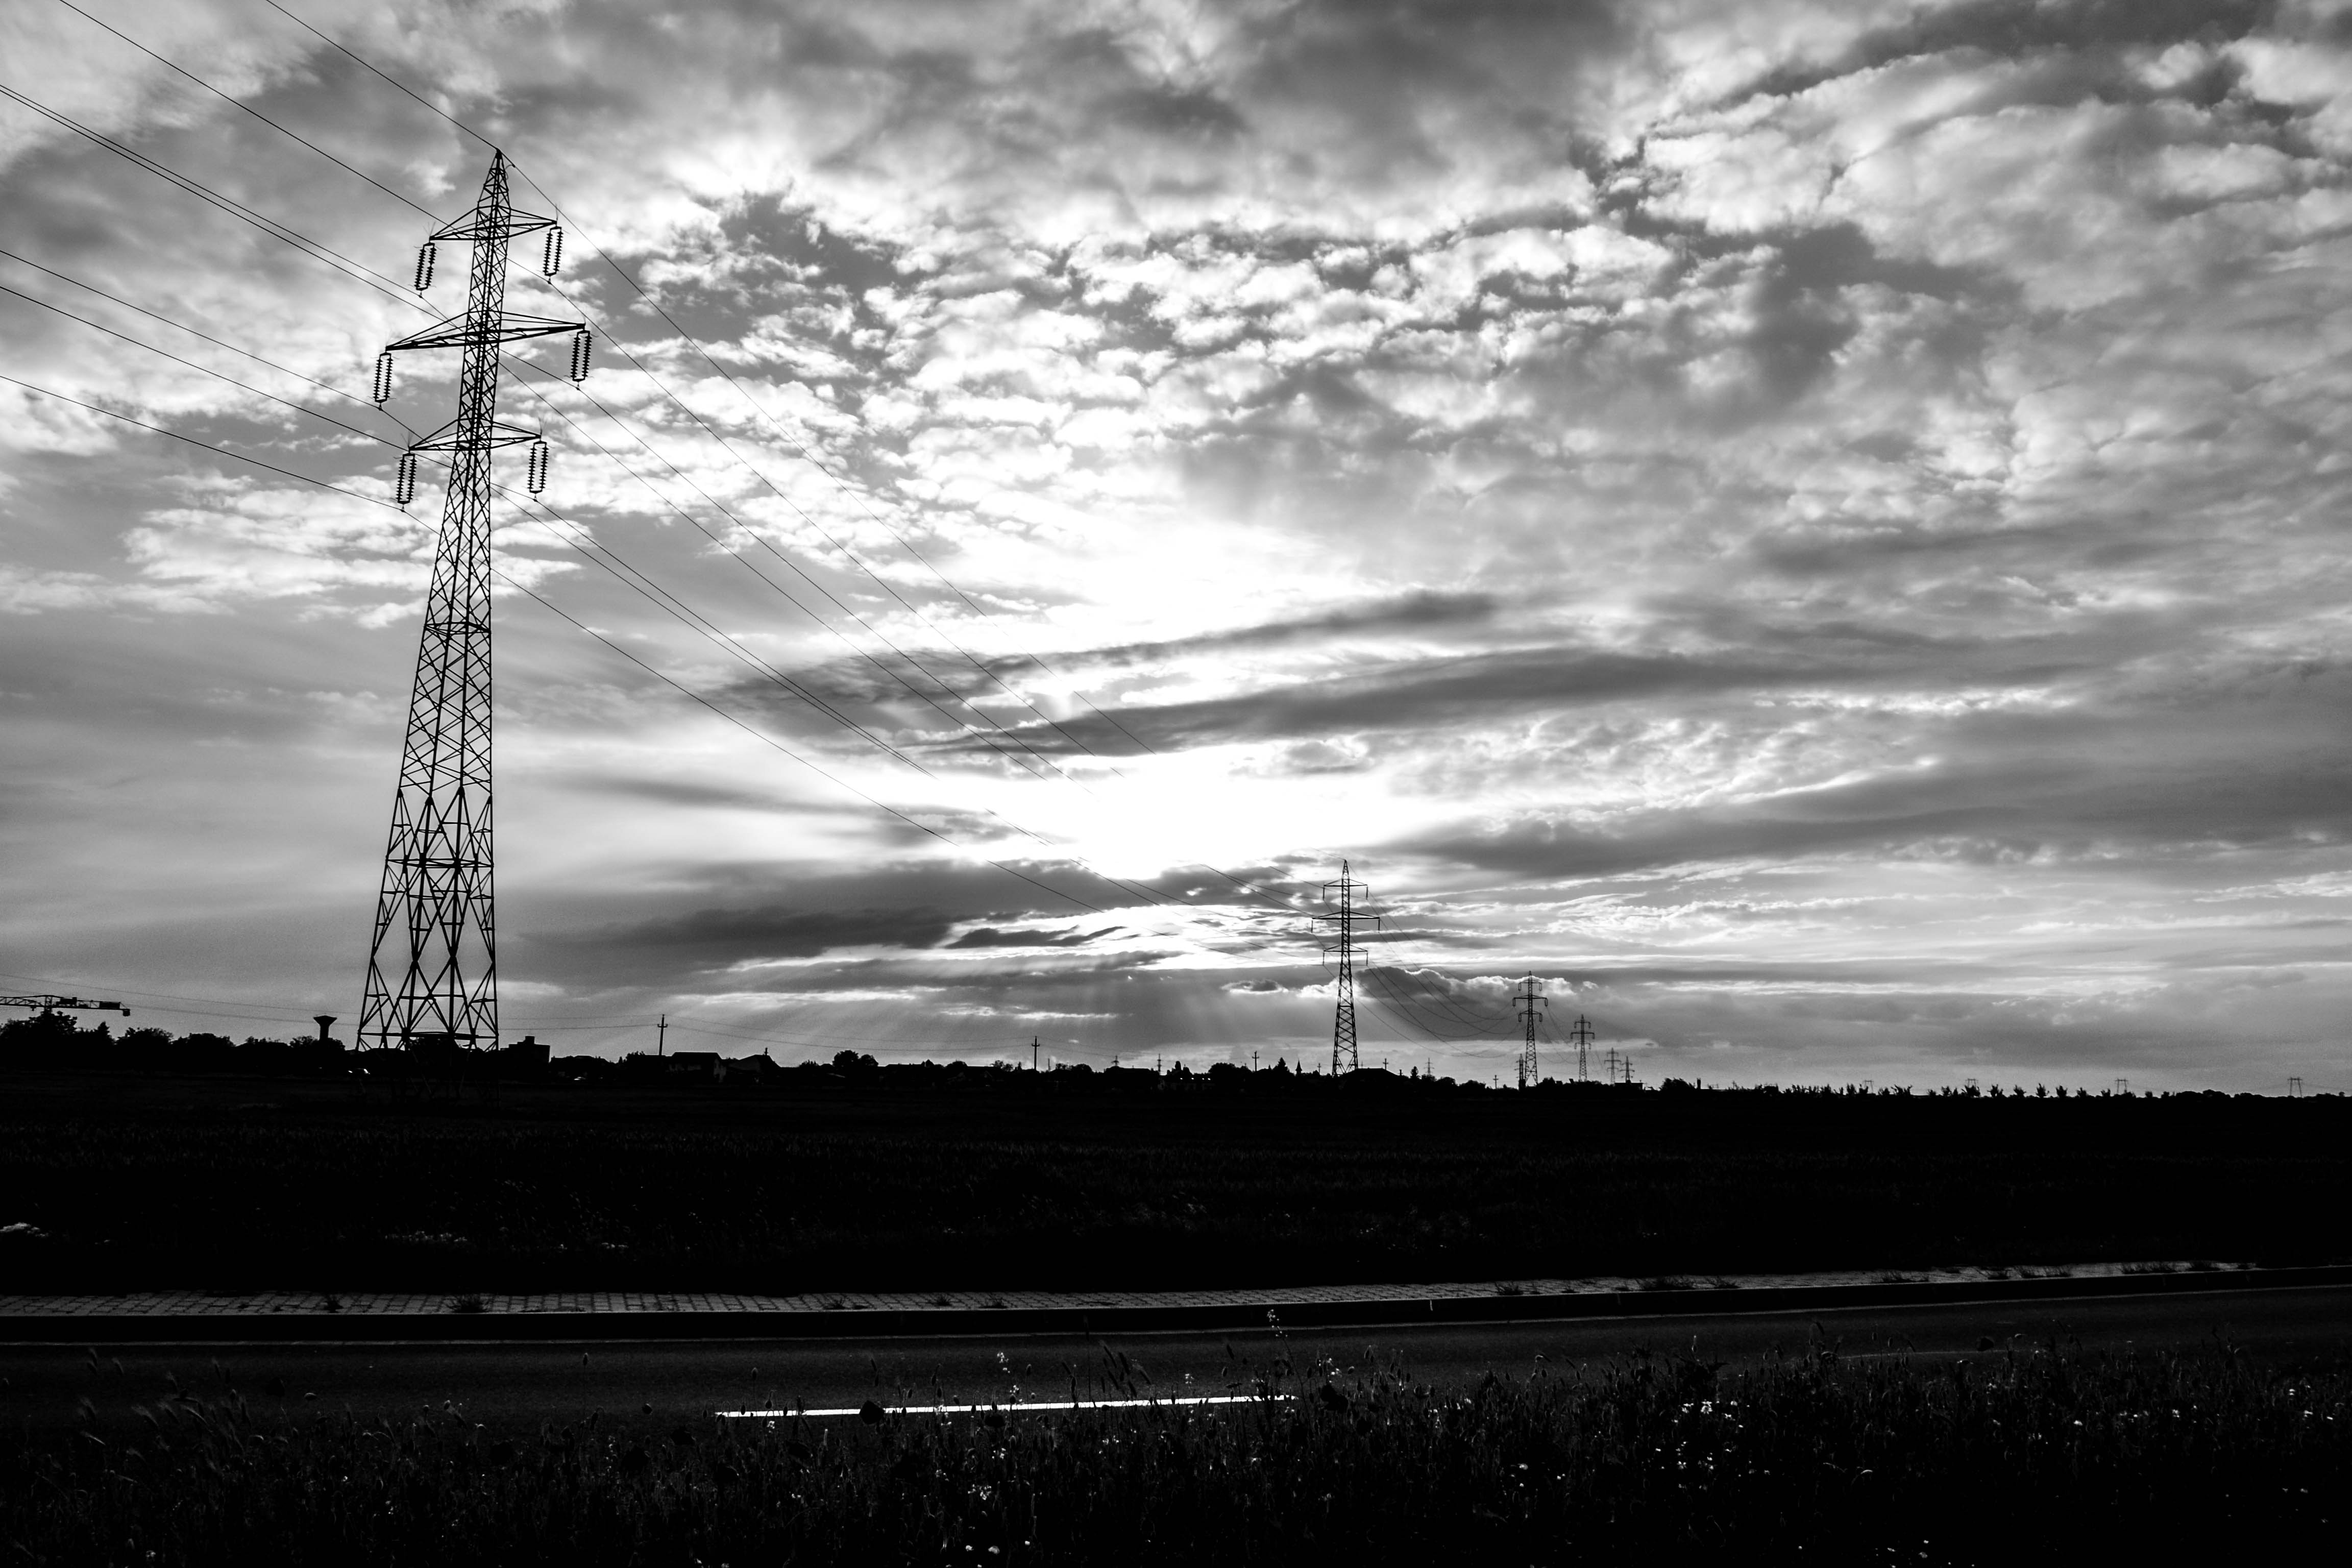
sky, overhead power line, white, black, cloud, transmission tower, black and white, monochrome photography, monochrome, electricity, natural landscape, horizon, tree, line, tower, electrical supply, photography, evening, atmosphere, sunlight, public utility, rural area, stock photography, meteorological phenomenon, landscape, plain, sunset, road, style, parallel